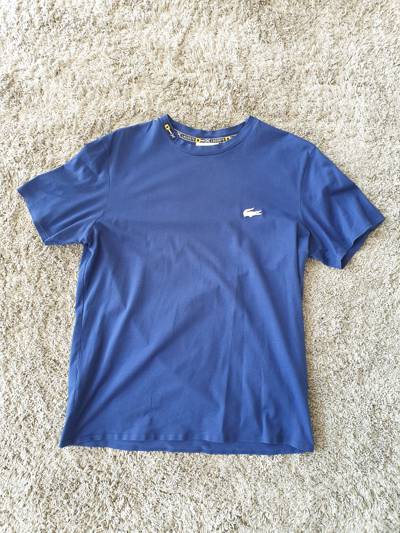
Waste category: clothes